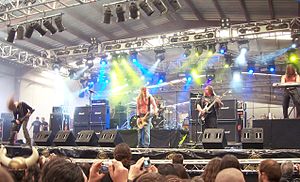
Moonsorrow
Moonsorrow i 2006
Moonsorrow er et folk/pagan metal band dannet i Helsinki, Finland i 1995. Deres sangtekster er skrevet på finsk og baseret på skandinaviske vikingetraditioner og poesi.